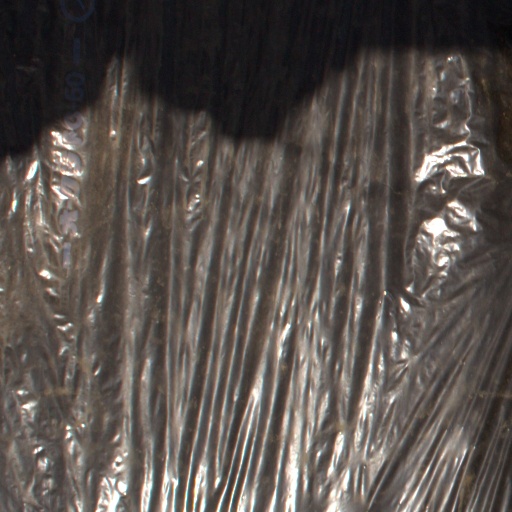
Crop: Jerusalem artichoke